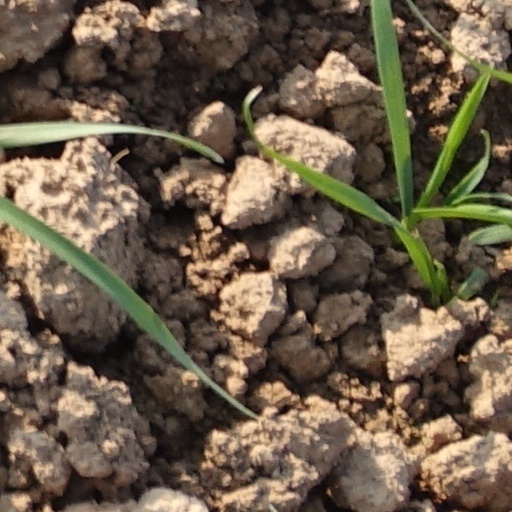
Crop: wheat